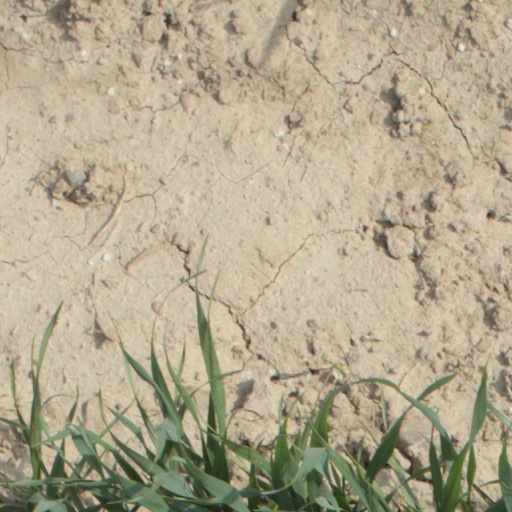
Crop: wheat